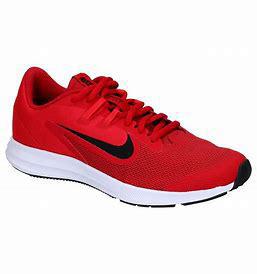
Brand: Nike
Model: Downshifter 9